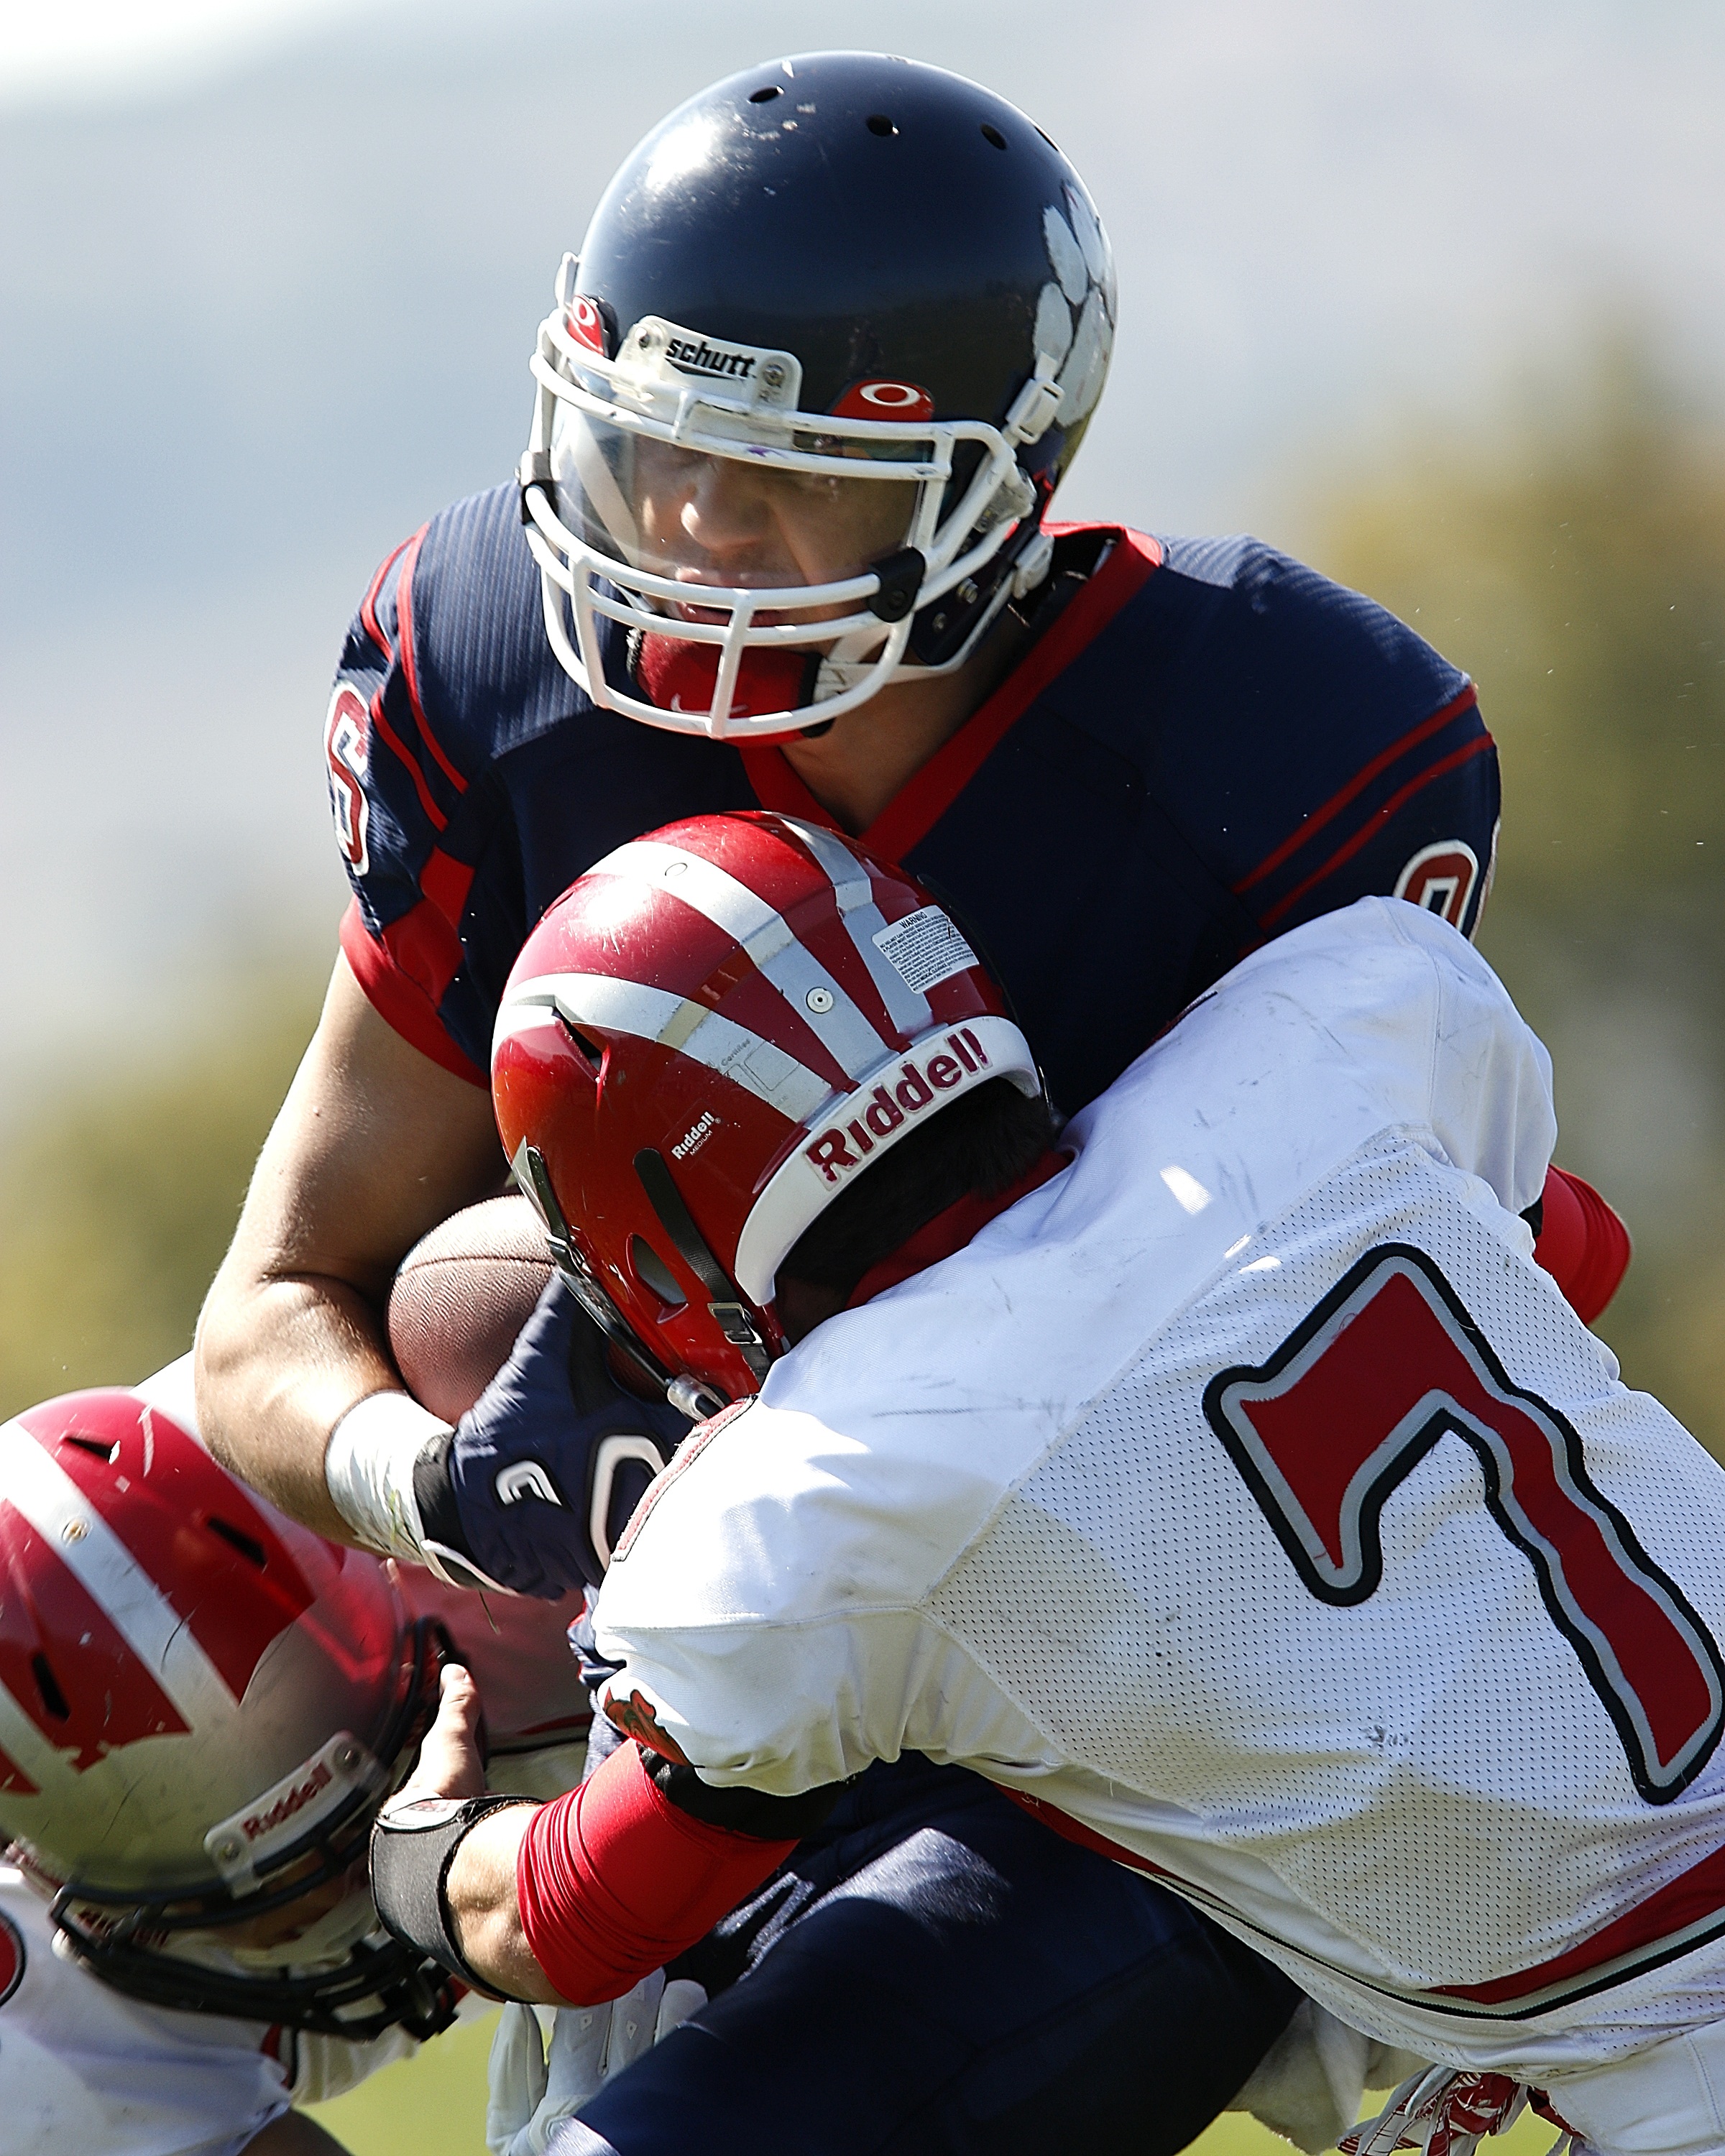
sport, game, play, soccer, football, player, competition, power, team, american football, sports, helmet, canada, canadian, ball, uniform, athlete, superman, defense, tackle, football player, american football player, football american, offense, catcher, ball carrier, competitor, football game, face mask, pigskin, football helmet, tight end, canadian football, baseball positions, football equipment and supplies, ice hockey position, gridiron football, protective equipment in gridiron football, hockey protective equipment, goaltender mask